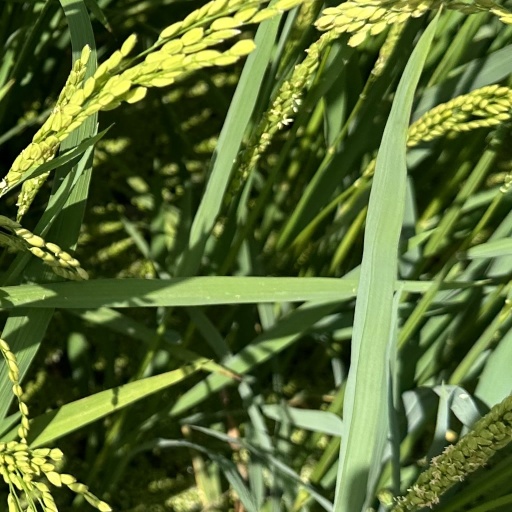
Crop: rice